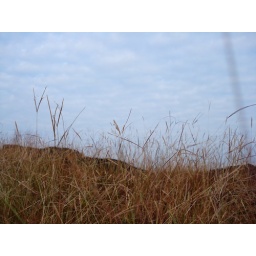
from the ground near sky